Jensen Ackles

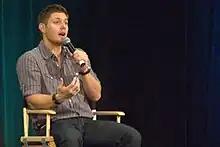
Ackles in 2009

In summer of 2010, as part of the DC Universe Animated Original Movies franchise, Ackles provided the voice for the Red Hood (Jason Todd) in the animated film, "", which was released to DVD and Blu-ray on July 27. In summer of 2021, Ackles voiced the role of Batman (Bruce Wayne) for the of "". He voiced the role again in February 2023 in "Legion of Super-Heroes" and "".